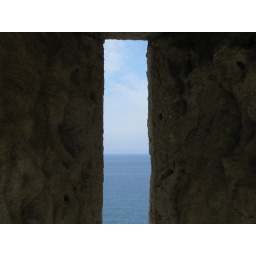
Uitzicht op zee door een schietgat van het kasteel in Girne, Noord Cyprus.